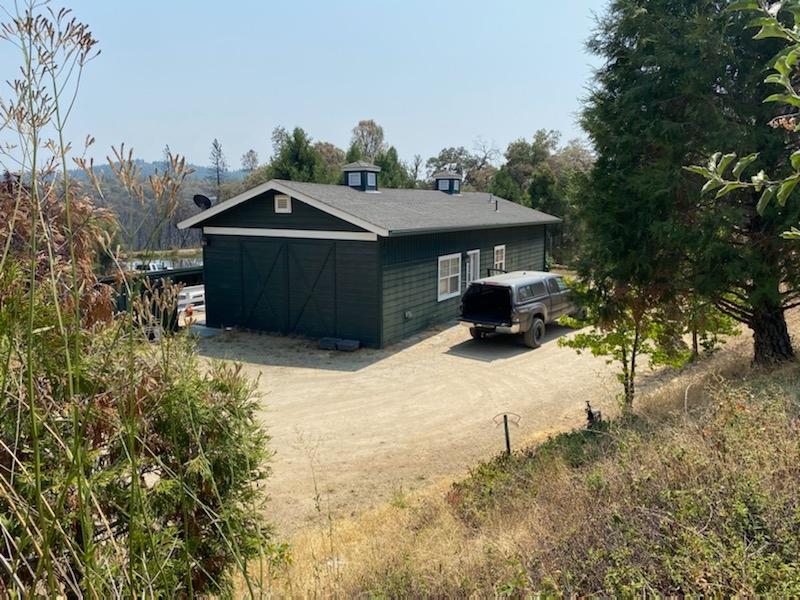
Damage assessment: affected